Sukhoi Su-30

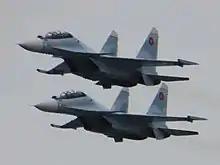
Armenian Air Force's Sukhoi jets

In 2001, reports emerged that Indonesia had an interest to acquire about 16 Su-30 fighters, as a replacement for its aging fleet of 12 F-16A/B and F-5E/F fighters. From 2003 to 2011, and because of the U.S-imposed arms embargo against it, it has ordered a combined 11 Su-30MKK/MK2s (2 Su-30MKK and 9 Su-30MK2) for the Air Force. In September 2013, it had all Su-30MKK/MK2s in inventory. The aircraft were upgraded by Belarus in 2019.